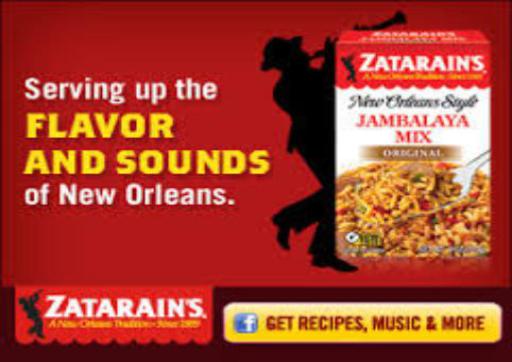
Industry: Food